LGBTQ people and Islam

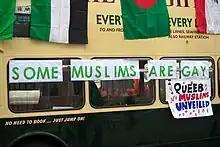
Float for gay Muslims at Pride London 2011

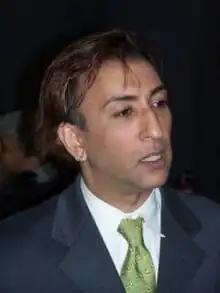
El-Farouk Khaki, founding member of the Salaam group and the Toronto Unity Mosque / el-Tawhid Juma Circle

There are a number of Islamic ex-gay organizations, that is, those composed of people claiming to have experienced a basic change in sexual orientation from exclusive homosexuality to exclusive heterosexuality. These groups, like those based in socially conservative Christianity, are aimed at attempting to guide homosexuals towards heterosexuality.